Bagindo Azizchan

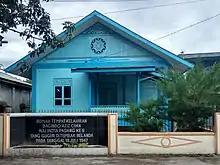
Birthplace of Bagindo Aziz Chan

Bagindo Aziz Chan was born in Alang Laweh, Padang on 30 September 1910. He was the fourth of six children from the marriage of Bagindo Montok and Djamilah.